RAF Coastal Command during World War II

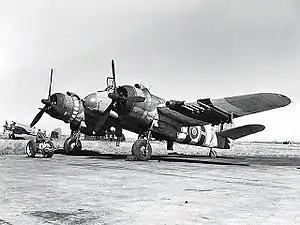

Using the French ports, U-boats targeted many of their victims just east of 20°W. The services set up the ACHQ (Area Combined Headquarters) for A/S operations in the Atlantic. Organisation and inter-service was born, and became the 'nerve centre' of the Atlantic war. However, the units still required ASV, means of illuminating, and attacking targets, not to mention aircraft with endurance. The Air Ministry refused. RAF Fighter Command was to receive the priority, to make good losses from the Battle of Britain. During 1 October to 1 December 1940, 100 Allied ships were sunk. In the First Happy Time, May 1940 to 2 December 1940, the U-boats sank 298 ships for more than 1.6 million tons, almost all in the Northwest Approaches. This included 37 tankers (27 British). Most of these kills were made by 18 U-boats. This success was achieved without the help of the "Luftwaffe", which had itself, failed to appreciate the importance of maritime aviation. Meaningful German convoy reconnaissance had been nonexistent.